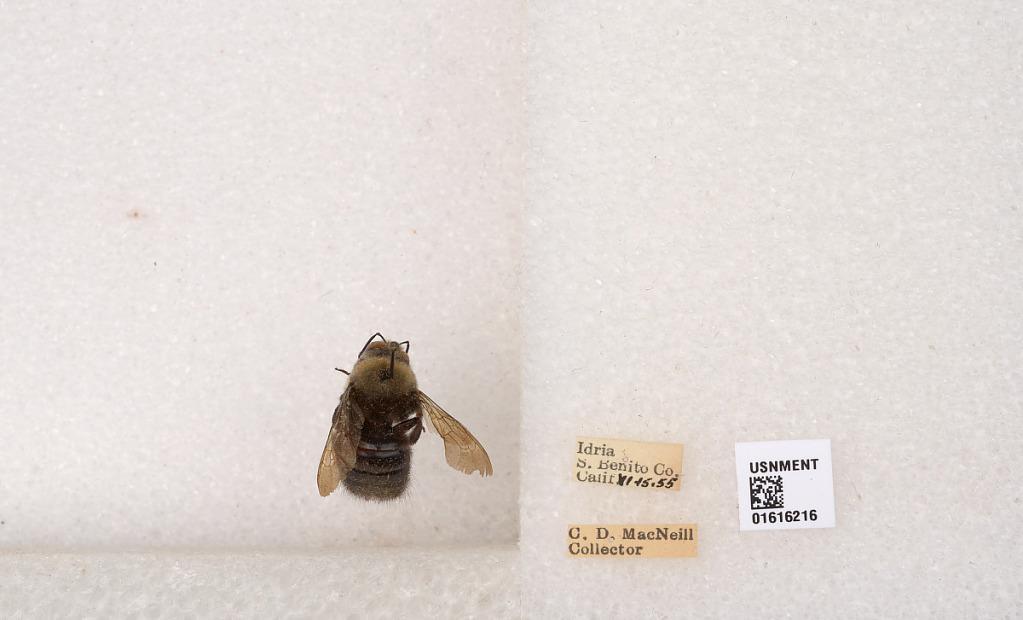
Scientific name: Xylocopa (Notoxylocopa) tabaniformis orpifex Smith
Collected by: C. MacNeill
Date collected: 1955-11-15
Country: United States
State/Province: California
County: San Benito
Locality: Idria
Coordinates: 36.4169, -120.674